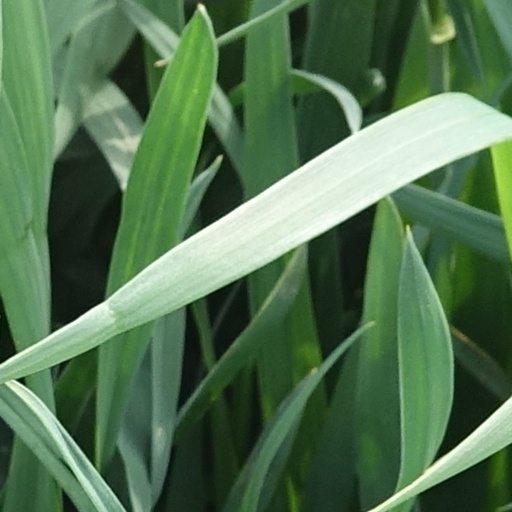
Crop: wheat